Teppo Numminen

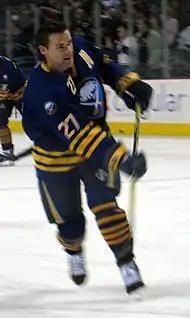
Numminen playing with the Buffalo Sabres in 2007

Numminen started his career with his local team, Tappara, in the SM-liiga. Drafted in the second round (twenty-ninth overall) in the 1986 NHL Entry Draft by the Winnipeg Jets, Numminen moved to North America in 1988 to play for the Jets. He moved with the team as it became the Phoenix Coyotes before the 1996–97 season. He played in the NHL All-Star Game in 1999, 2000 and 2001. After fifteen seasons playing for the Winnipeg/Phoenix organization, Numminen was traded to the Dallas Stars in July 2003, for Mike Sillinger. Numminen took a break from hockey during the 2004–05 NHL lockout, then signed as a free agent with the Buffalo Sabres.